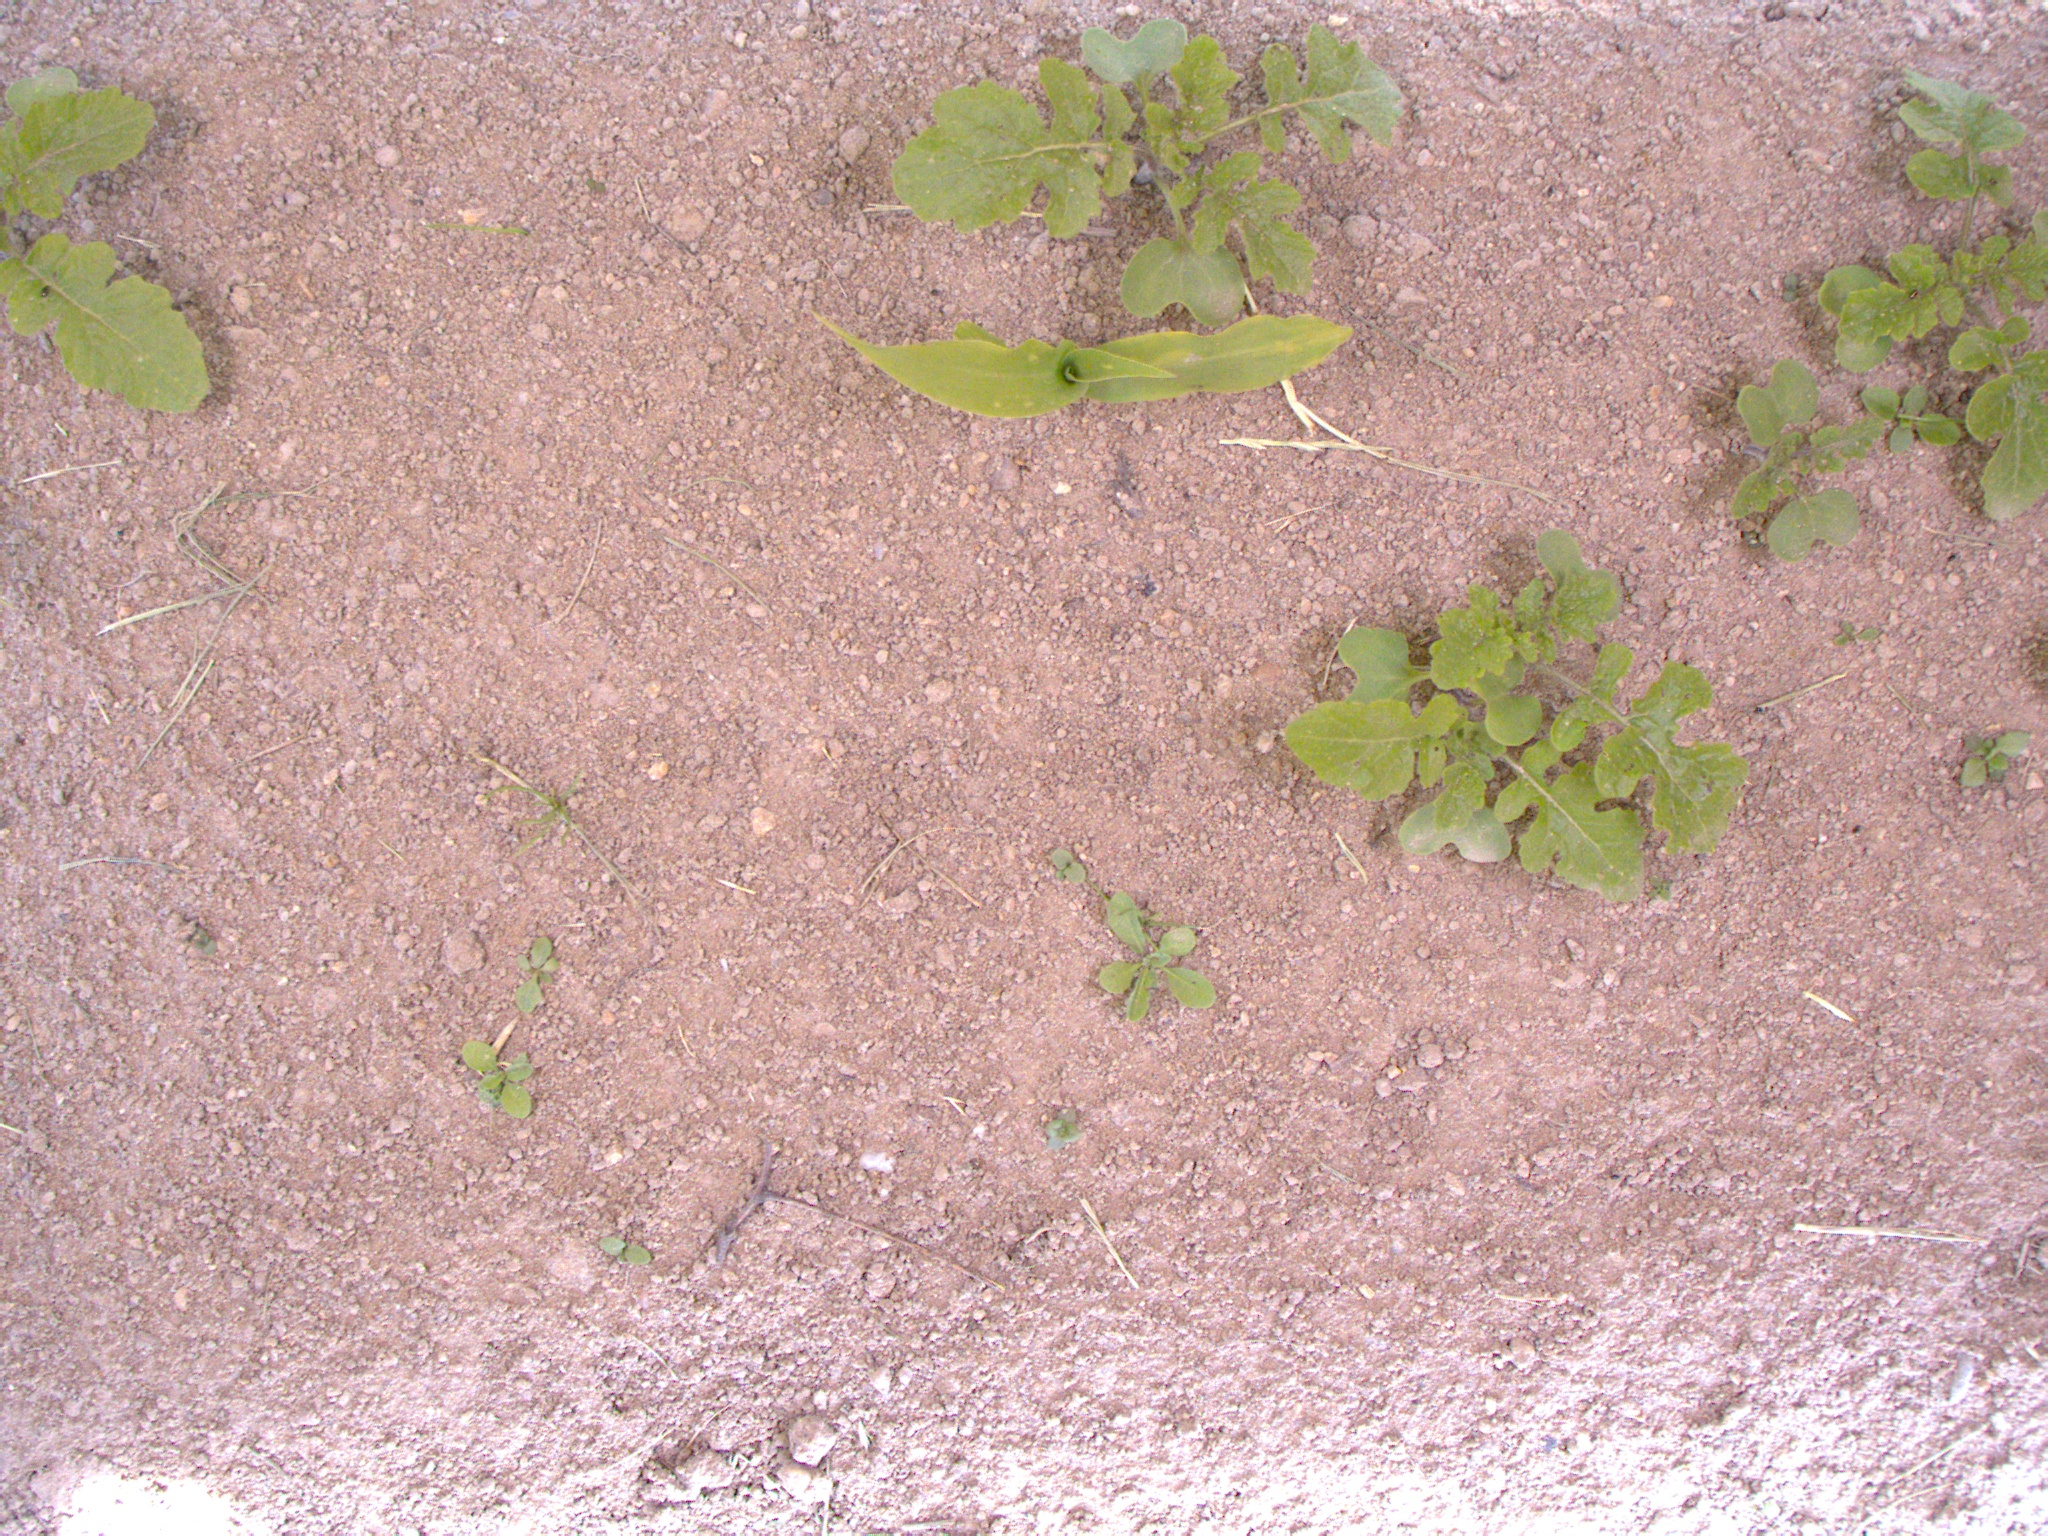
Crop: maize
Objects: maize, stem_maize